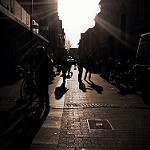
Scene: Outdoor